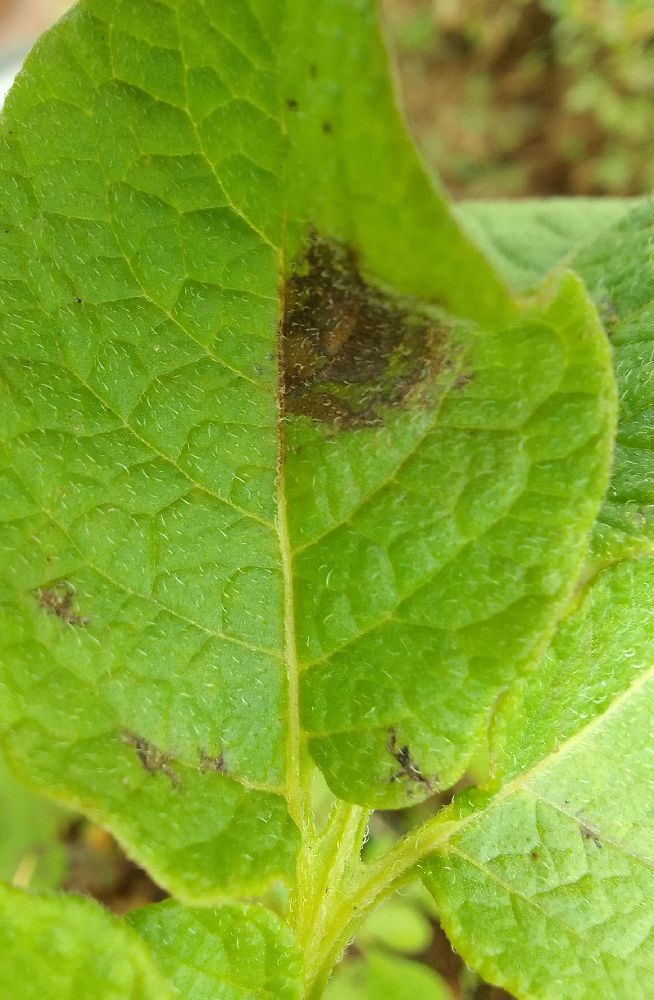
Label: Late blight